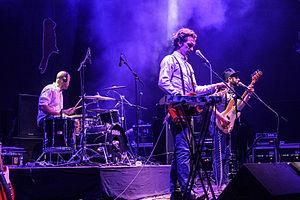
WhoMadeWho est un groupe de dance-punk et rock indépendant danois, originaire de Copenhague.